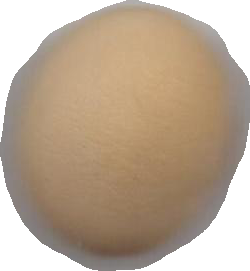
Variety: Grobogan